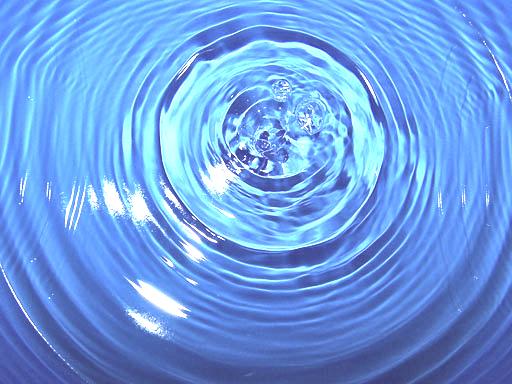
Material: water